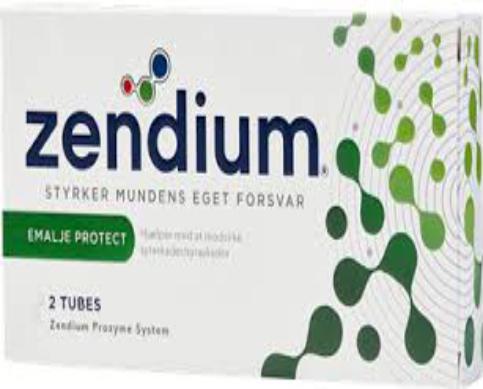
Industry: Medical